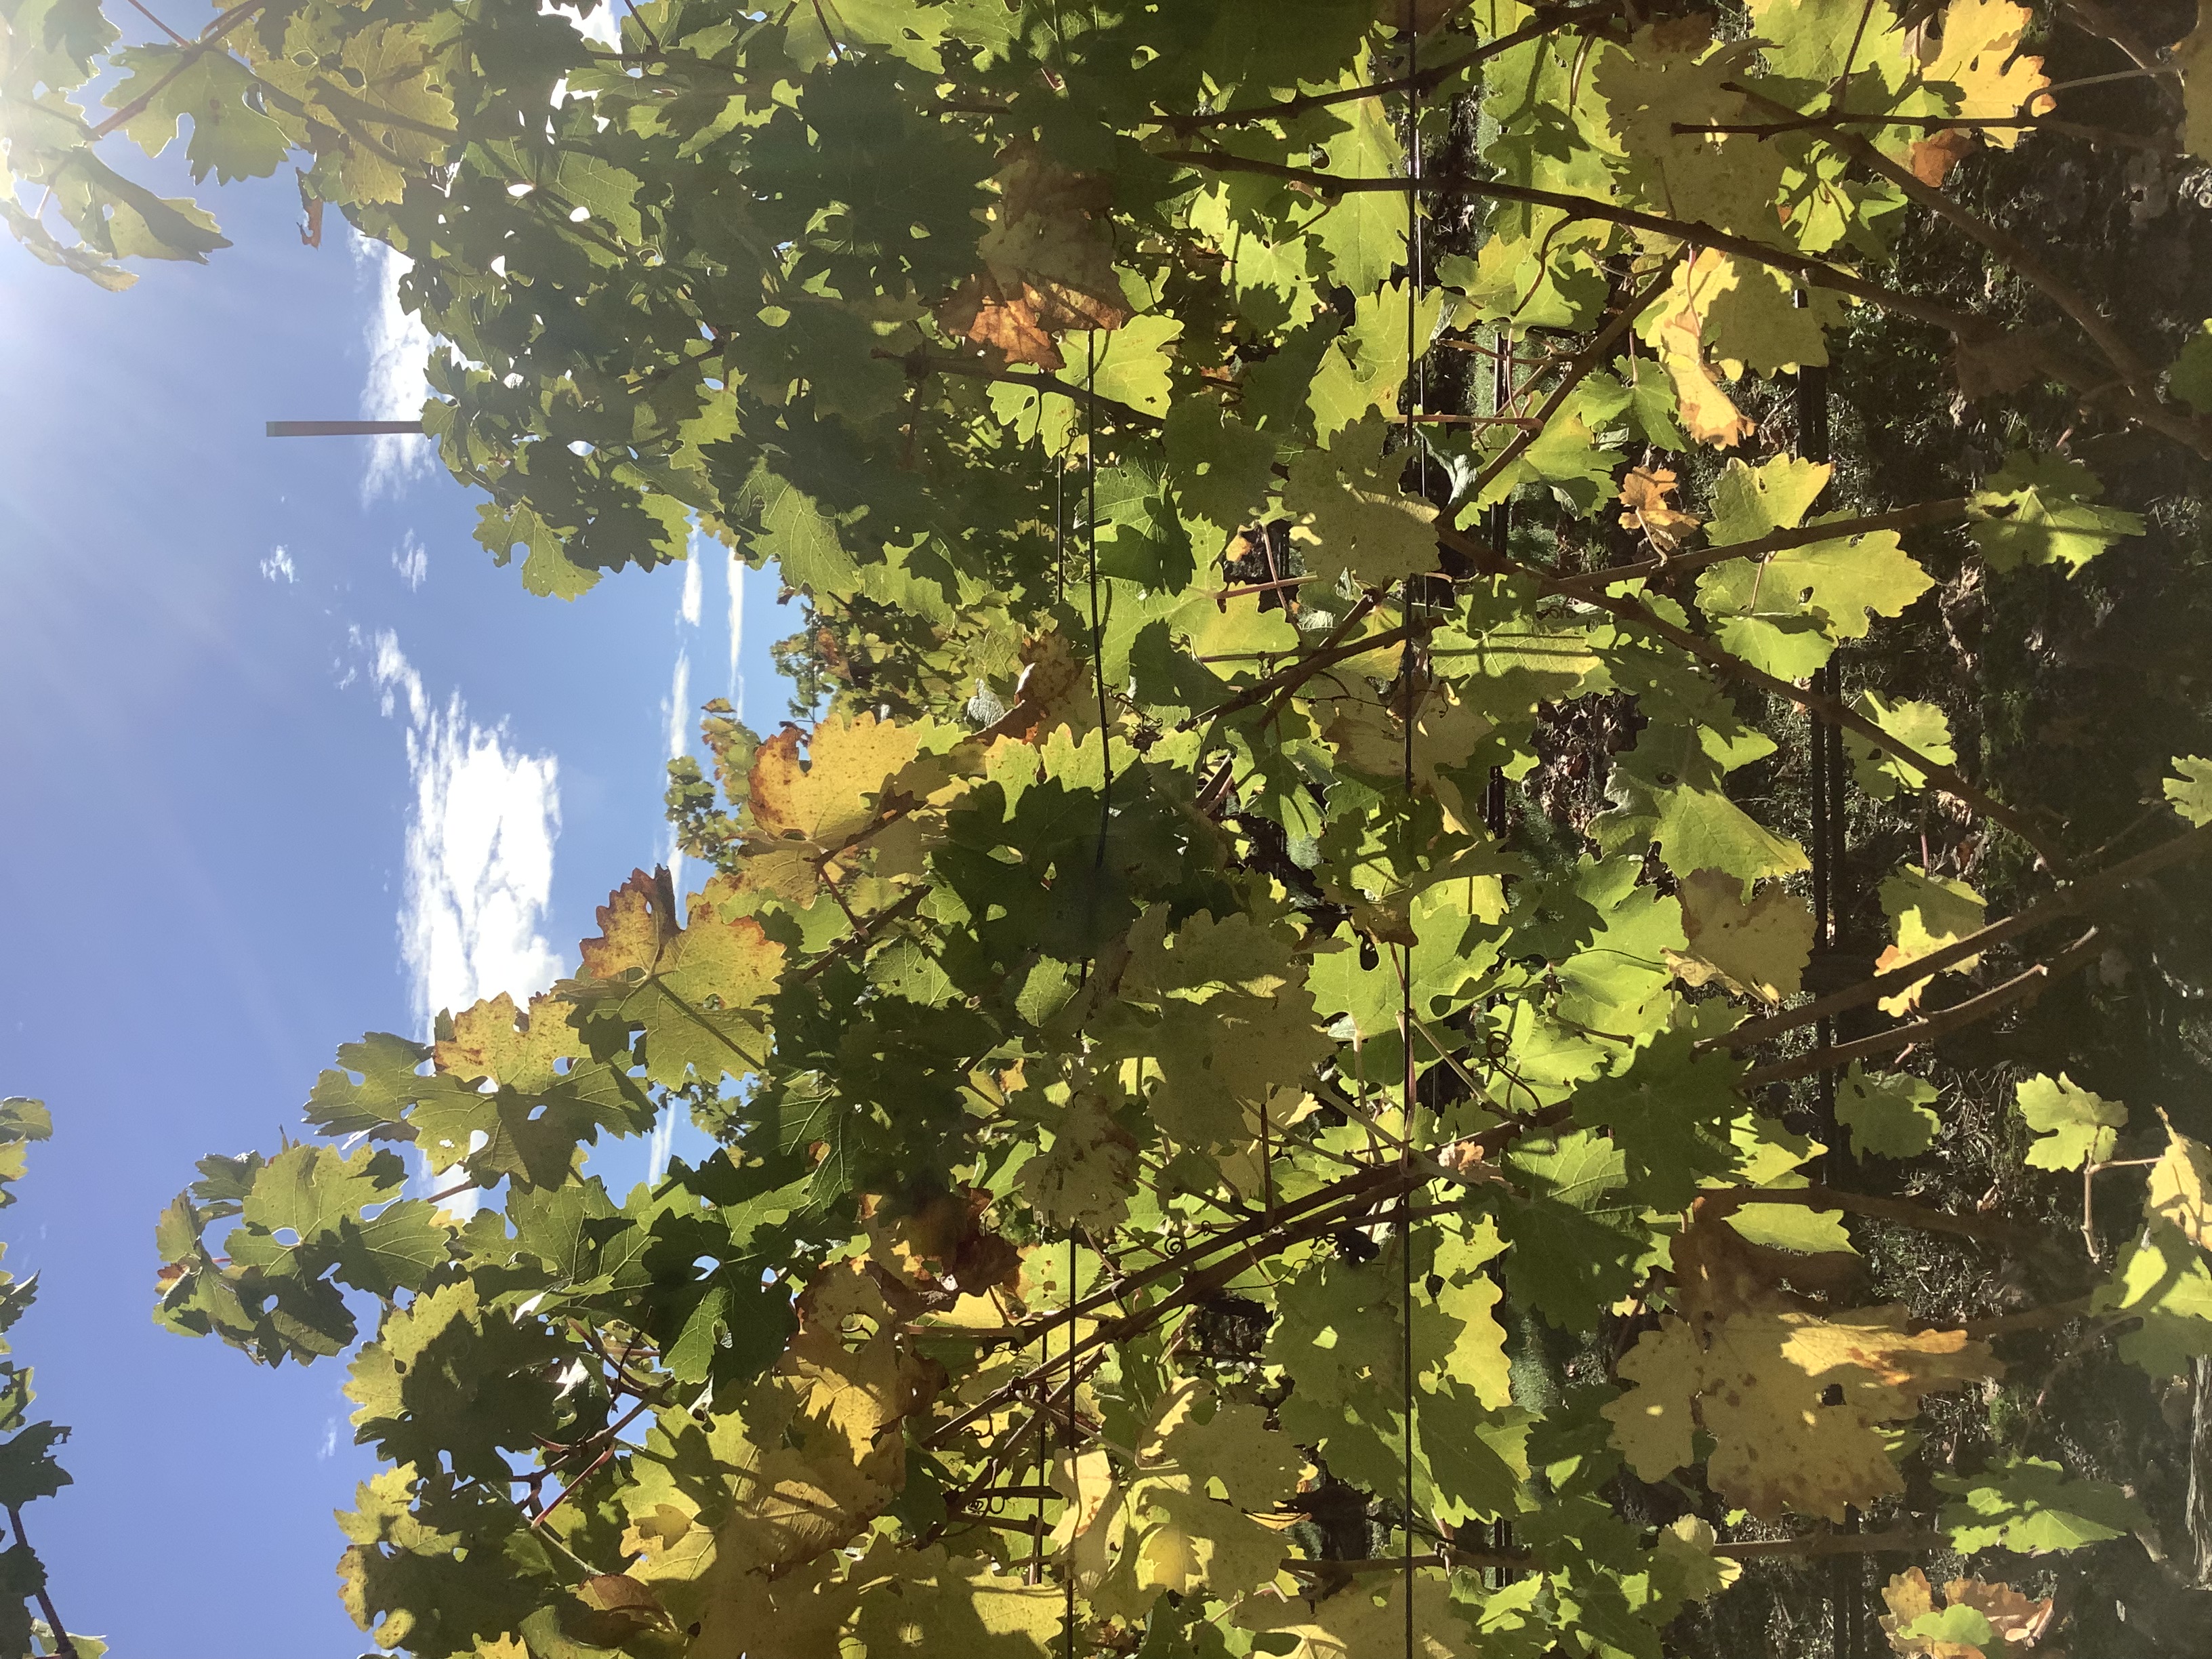
Label: No Virus